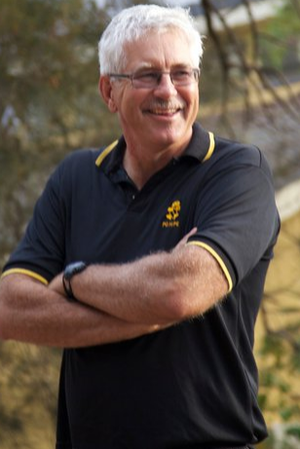
Peter DIgnan, né le 6 mars 1955 à Gibraltar et mort le 20 juin 2013, est un rameur d'aviron néo-zélandais.